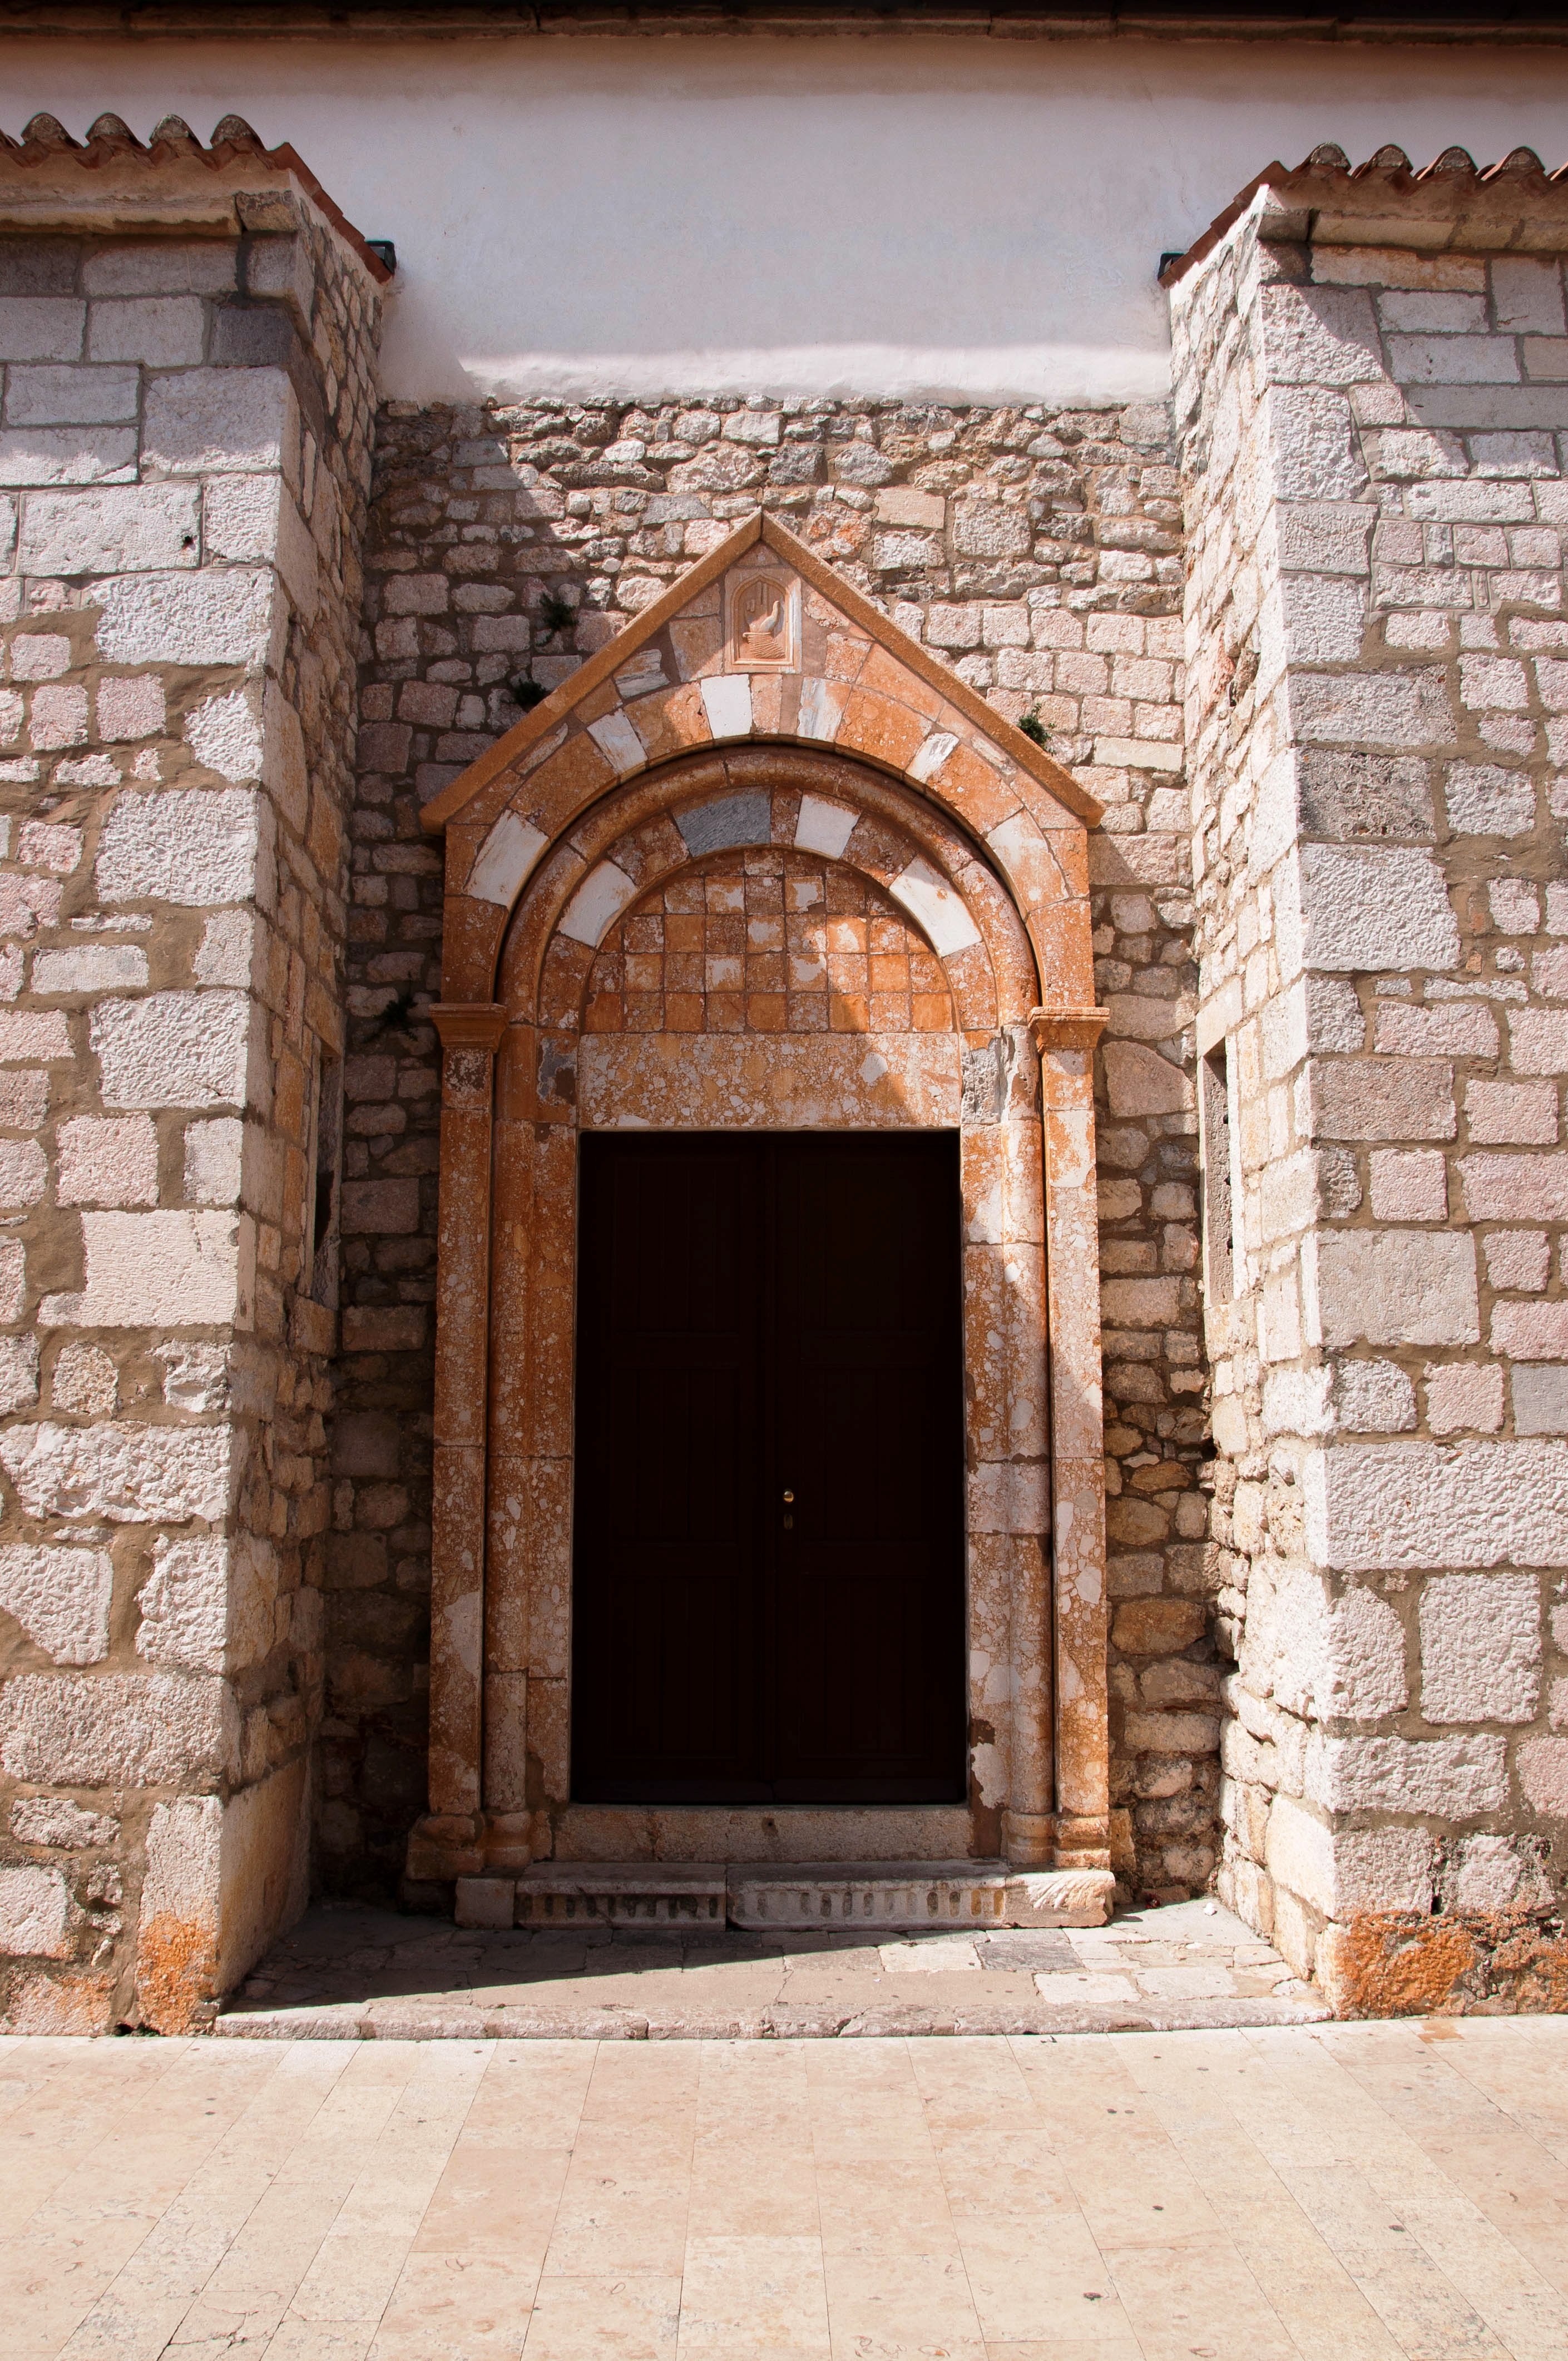
architecture, wood, window, home, wall, arch, fireplace, facade, brick, door, croatia, brickwork, istria, august, borgo, ancient history